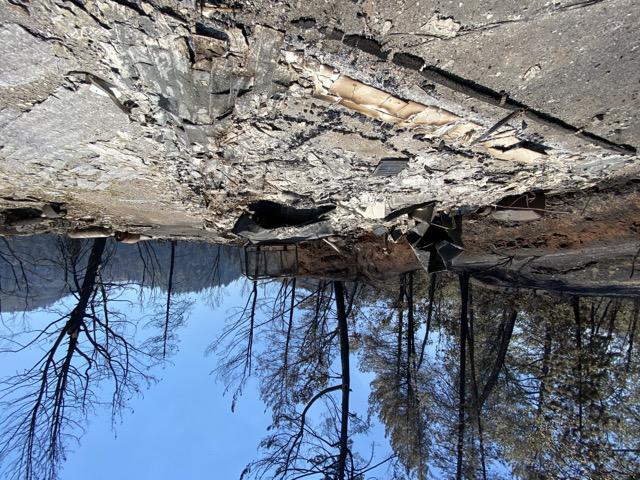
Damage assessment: destroyed